Robert Hamilton of Preston

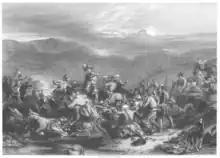
Drumclog painted by George Harvey engraved by G Greatbach

Claverhouse, who had gone to Rutherglen, came suddenly in sight of the gathering. Sending away their women and children the covenanters drew up in battle array on the farm of Drumclog, a little to the east. Nominally Hamilton was in command, but the experienced officers, such as Hackston and Cleland, led the separate detachments of the Covenanters, defeating Claverhouse was due.